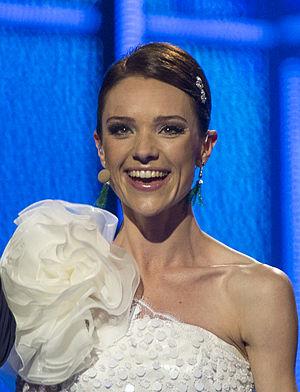
Lise Rønne est une journaliste et présentatrice de télévision danoise.